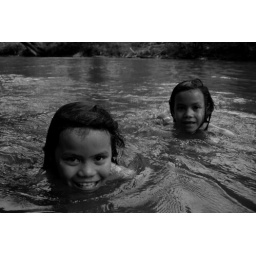
Sisters swimming happily in the river as I captured the moment.